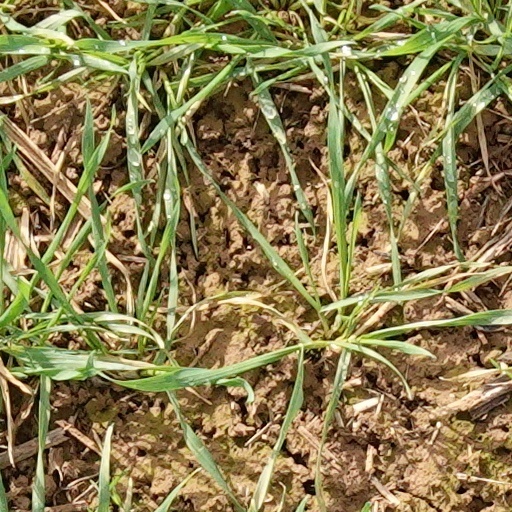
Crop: wheat